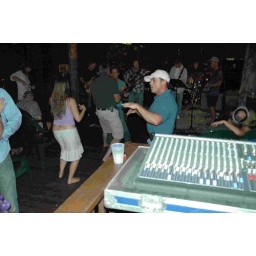
check out the girl in the white dress